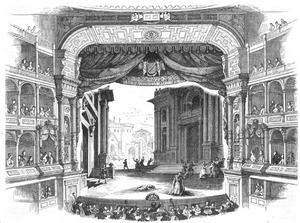
Rienzi, der letzte der Tribunen est un opéra de Richard Wagner créé le 20 octobre 1842.